Northland Pyrite Mine

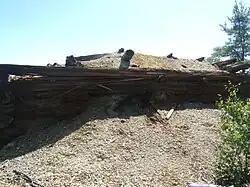
The loading dock at the southern end of the Northland Pyrite Mine site

The Northland Pyrite Mine, also known as James Lake Mine, Rib Lake Mine, Harris Mine or simply Northland Mine, is an abandoned underground mine in Northeastern Ontario, Canada, located on the southwestern shore of James Lake in Best Township of Temagami. It was operated by the Northland Mining Company during the early 1900s with the construction of a shaft and many open-cuts north of the shaft. Minerals present at the mine include chalcopyrite, pyrite and pyrrhotite, deposited in Precambrian volcanic rock of the Canadian Shield.